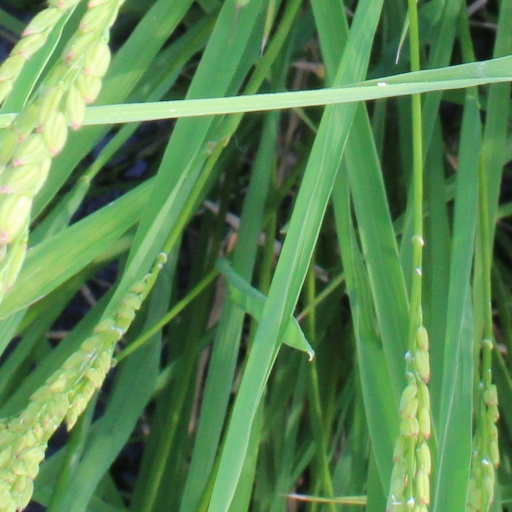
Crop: rice